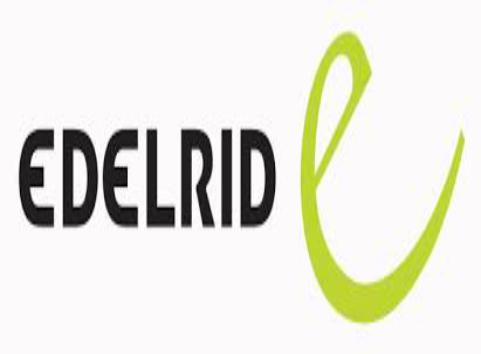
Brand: Edelrid
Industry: Sports